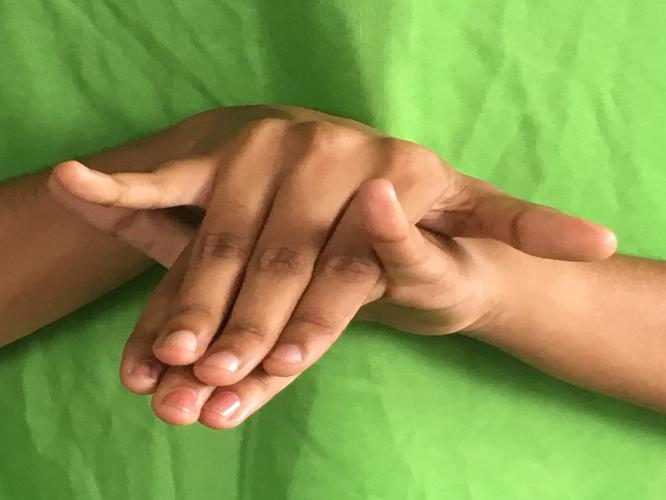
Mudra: Varaha
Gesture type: double_hand